Versailleux

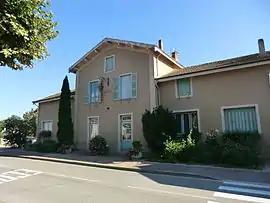
Town hall

Versailleux is a commune in the Ain department in eastern France.